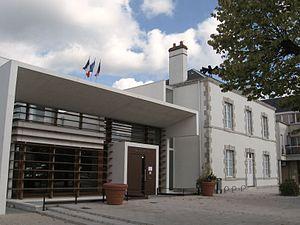
Mairie, Semoy, Loiret, France